Alexander Mathieson & Sons

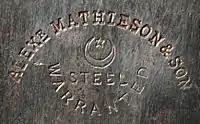
Crescent-and-star mark for Alexander Mathieson & Son, from a cap iron

In September 1868 Thomas Mathieson put a notice in the "Sheffield & Rotherham Independent" and the "Sheffield Daily Telegraph" stating that his firm had used the trade-mark of a crescent and star "for some time" and that "using or imitating the Mark would be proceeded against for infringement". The firm had acquired its interest in the crescent-and-star mark from the heirs of Charles Pickslay, the Sheffield cutler who had registered it with the Cutlers' Company in 1833 and had died in 1852. The year 1868 seems also to be the one in which the name Saracen Tool Works was first adopted; not only does it figure at the foot of the notice in the Sheffield press, it also makes its first appearance in the firm's entry in the "Post-Office Glasgow Annual Directory" in the 1868/9 edition.